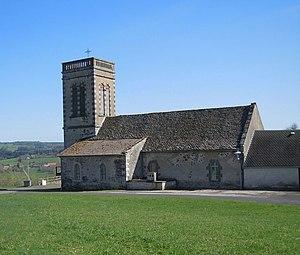
Eglise Puy Saint-Gulmier
Puy-Saint-Gulmier est une commune française, située dans le département du Puy-de-Dôme en région Auvergne-Rhône-Alpes.